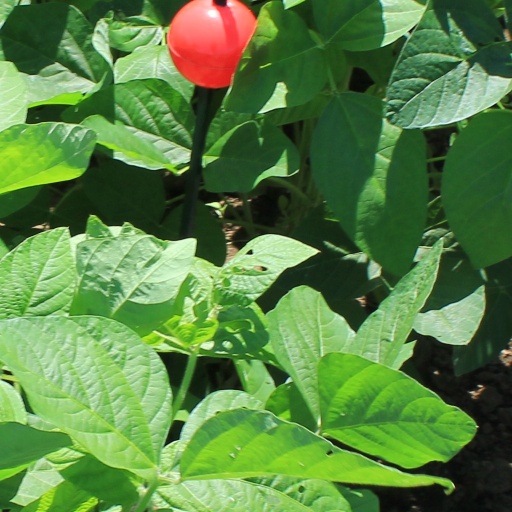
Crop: soybean